Khlong San subdistrict

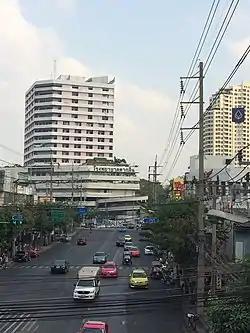
Charoen Nakhon Road near Taksin Hospital and Charoen Nakhon junction.

Khlong San is a "khwaeng" (subdistrict) of Khlong San District on Bangkok's Thonburi side. It is the location of the district office.